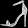
Label: Sandal